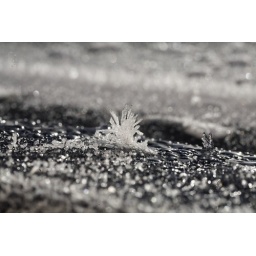
Ice on the roof of the car in the early morning